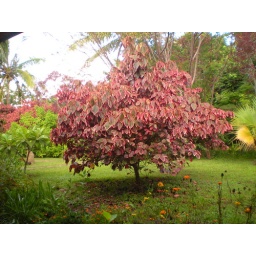
great pink tropical trees in the chickens back yard